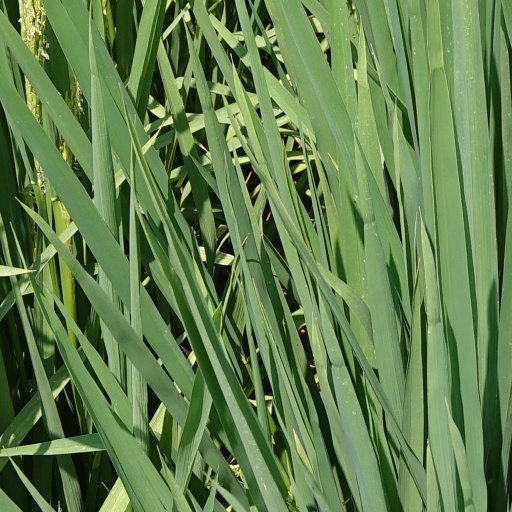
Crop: rice